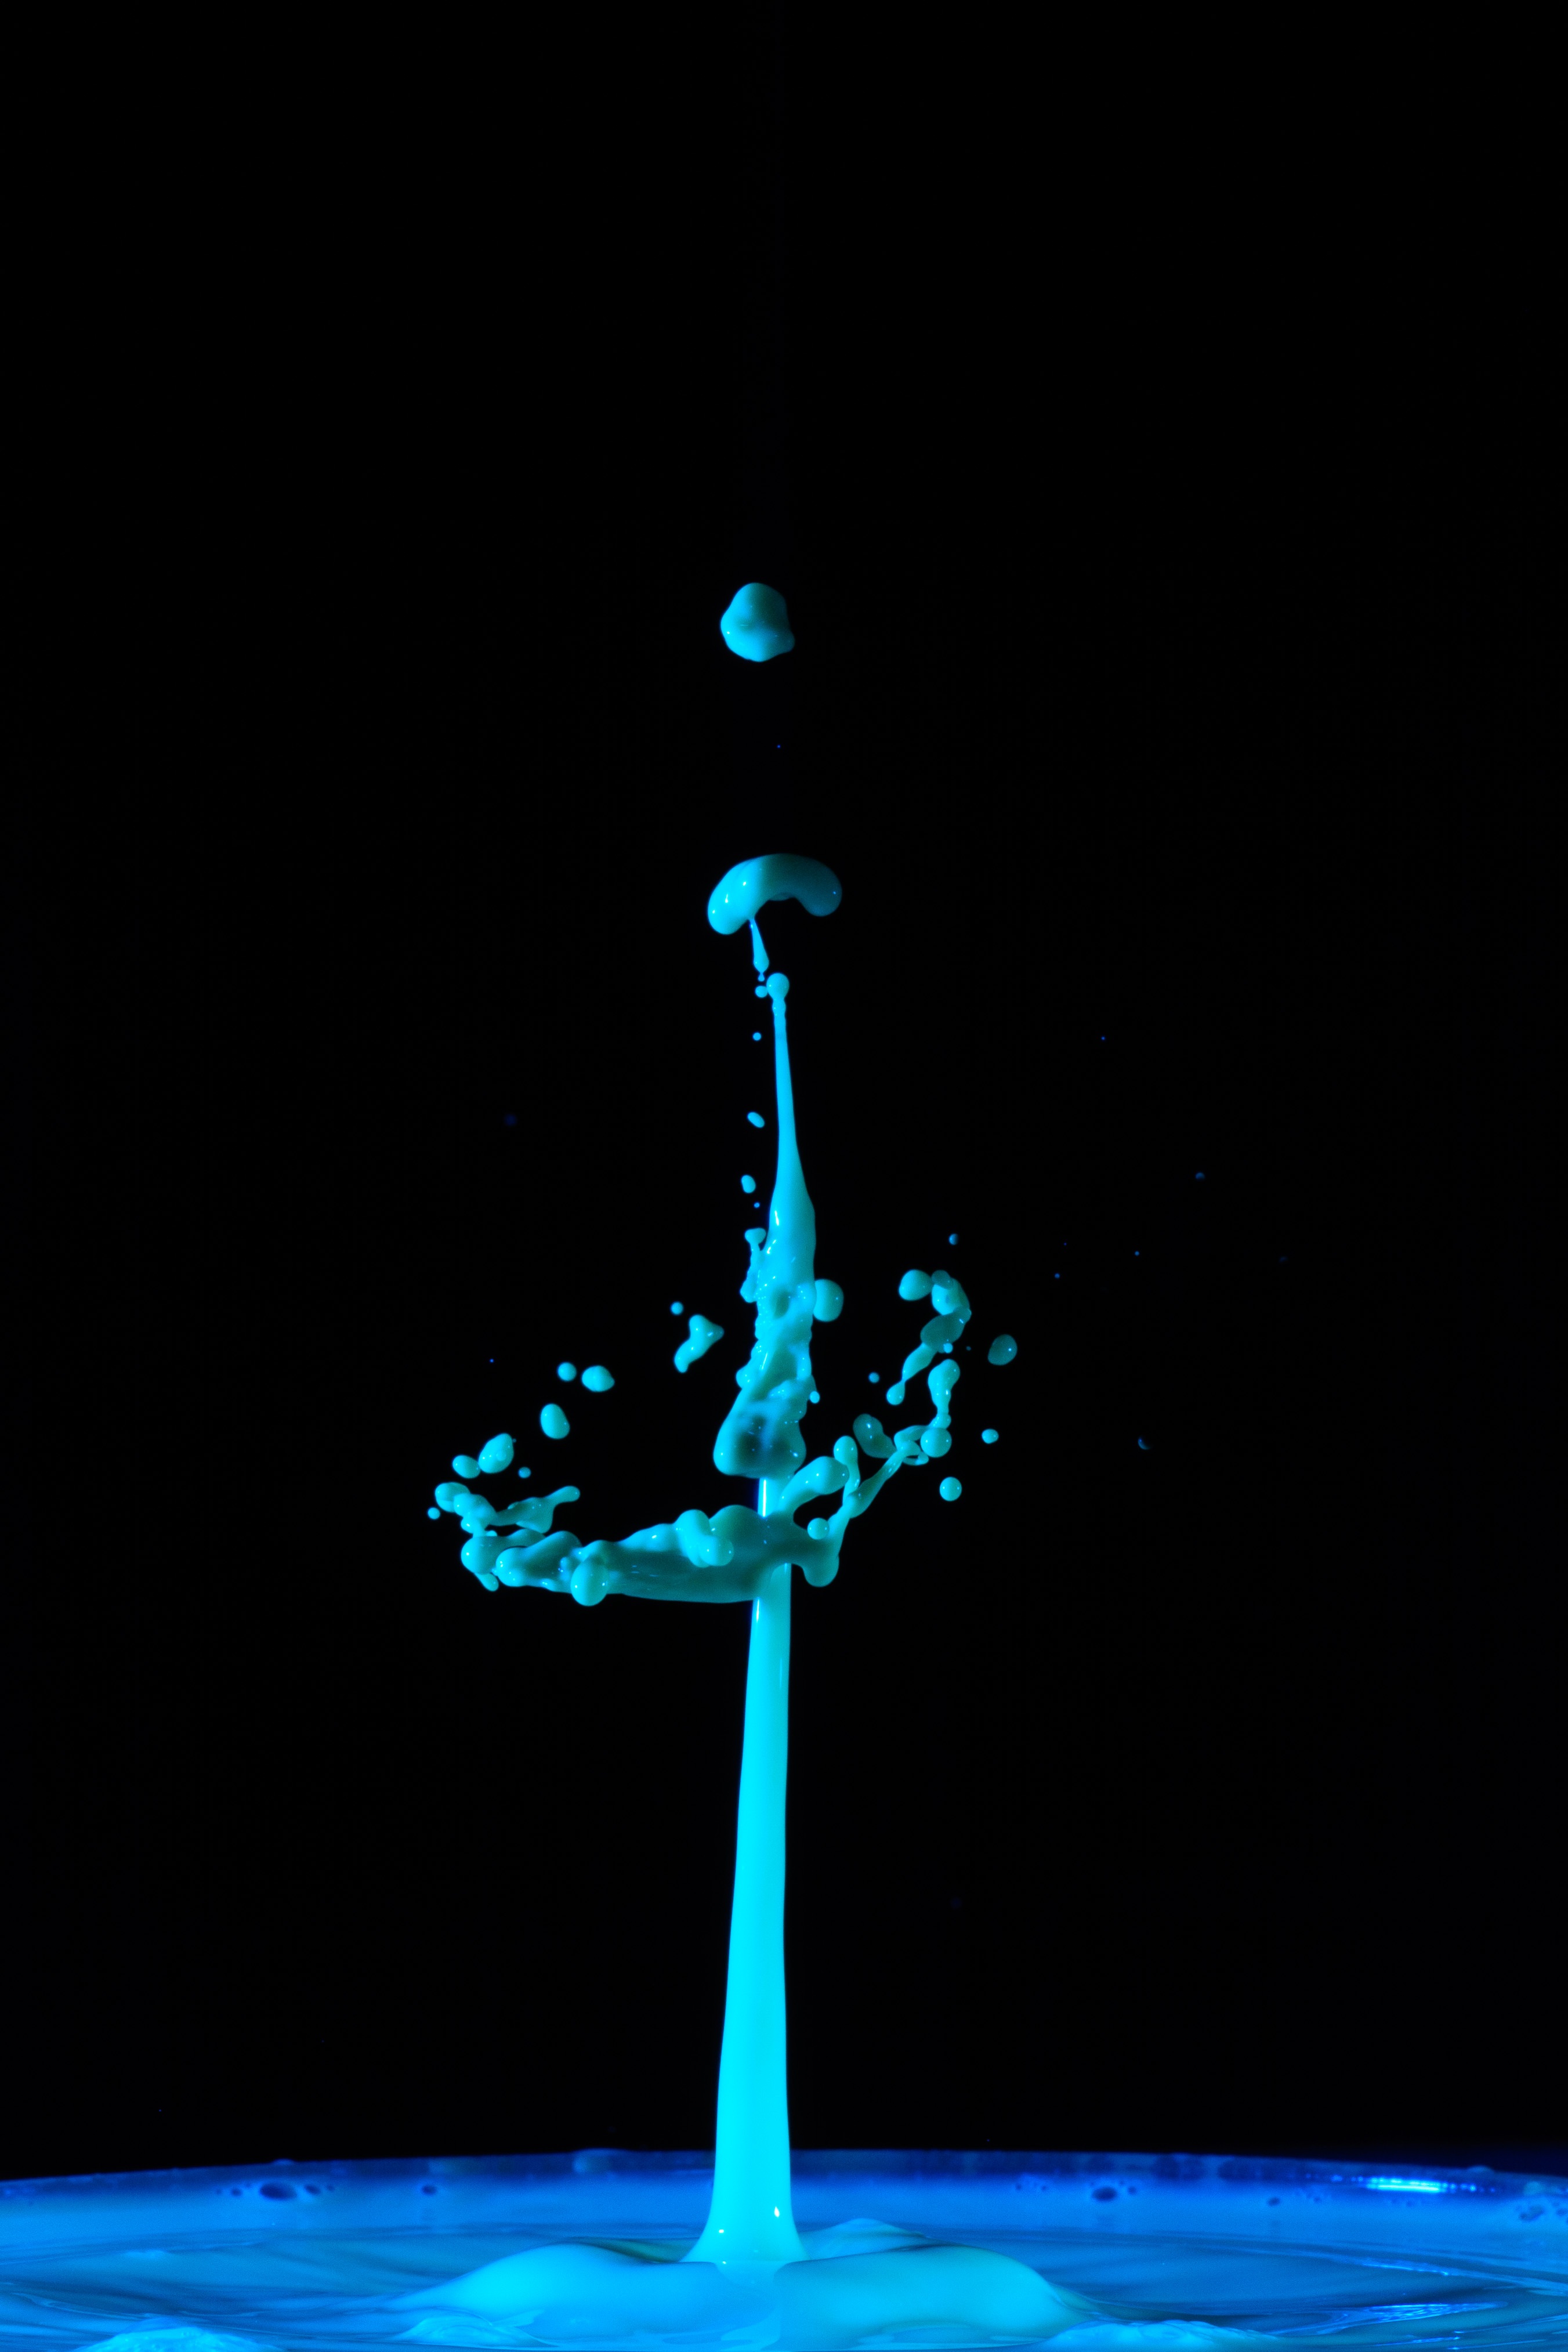
water, liquid, light, night, flower, reflection, spray, darkness, blue, lighting, drip, drop of water, water feature, inject